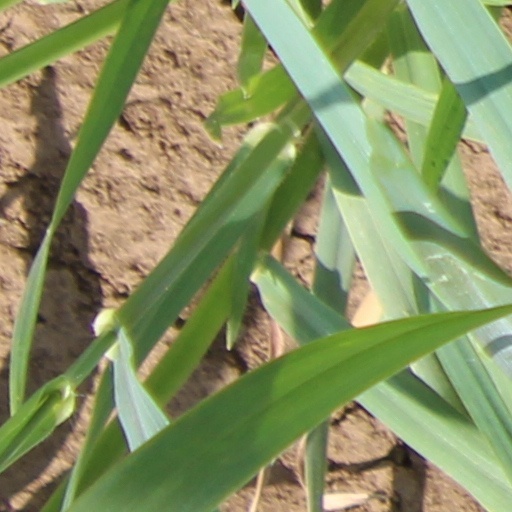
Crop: wheat